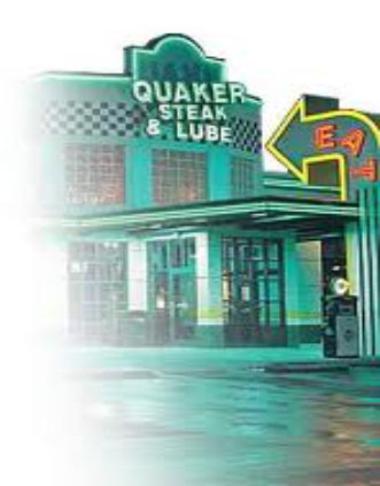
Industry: Food